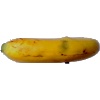
Label: Banana Lady Finger 1